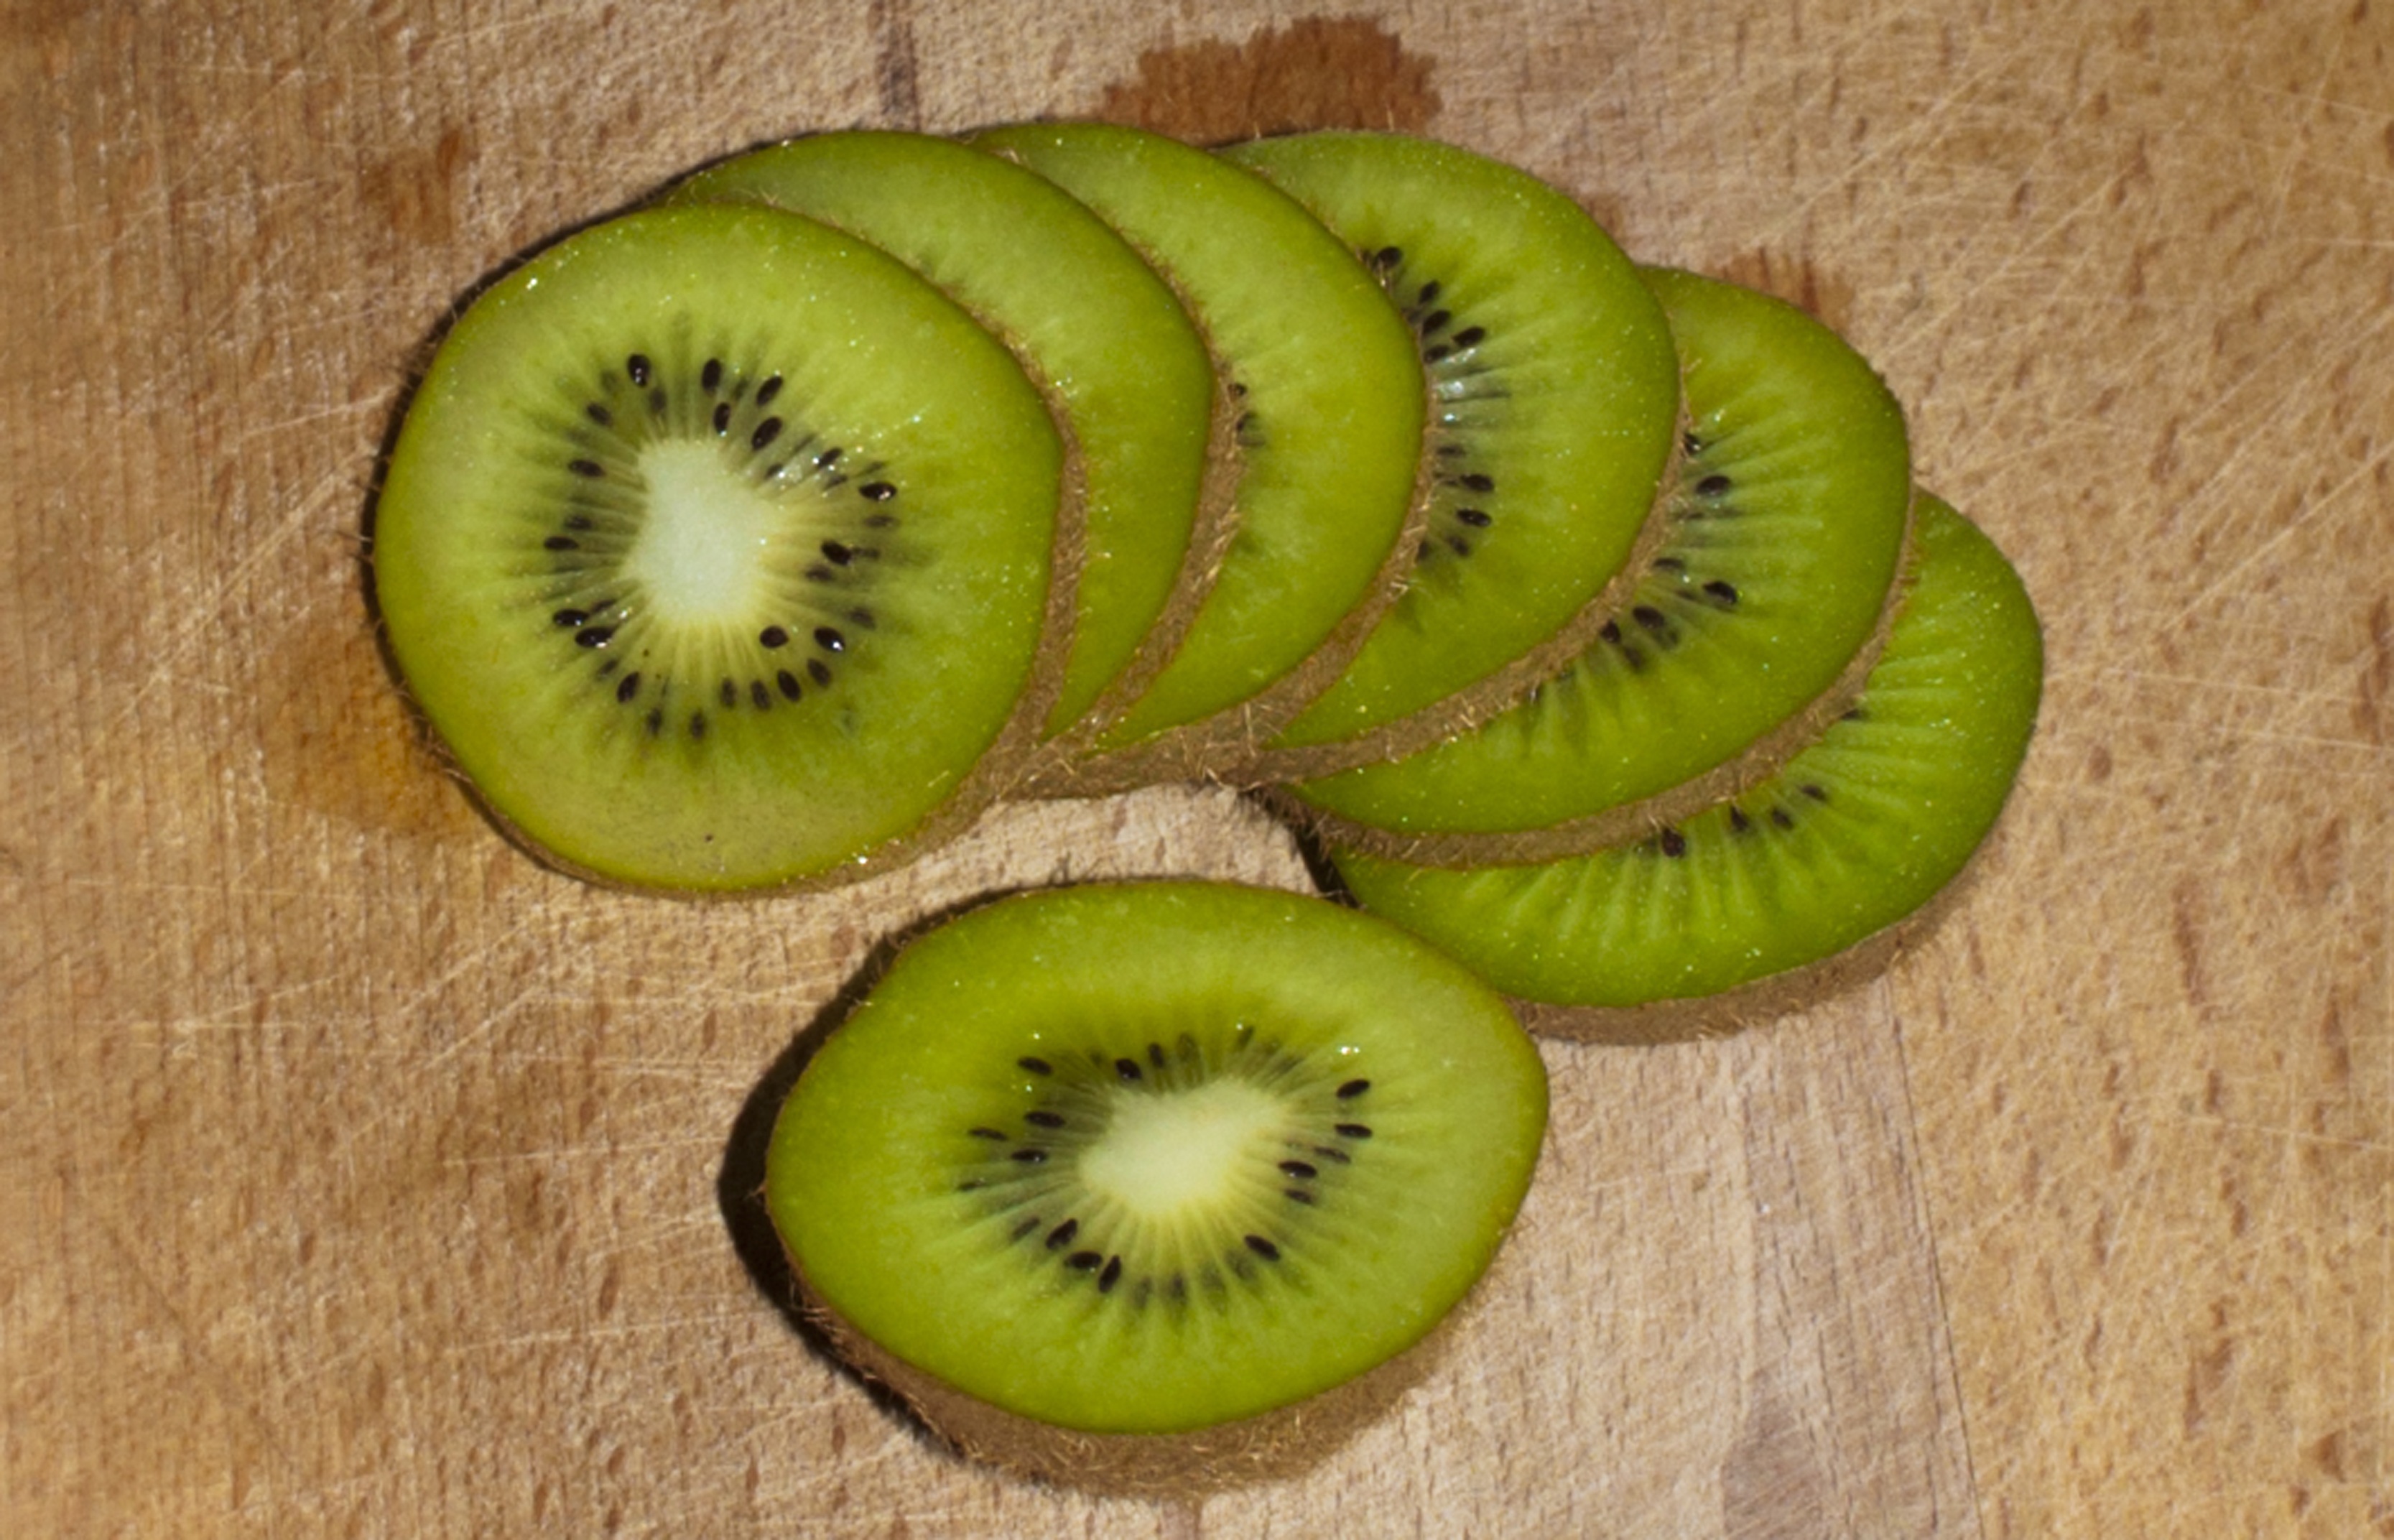
plant, fruit, sweet, food, green, produce, tropical, natural, fresh, colorful, breakfast, juicy, healthy, dessert, delicious, slice, freshness, kiwi, fresh fruit, vitamin, eating, nutrition, raw, diet, organic, dieting, kiwifruit